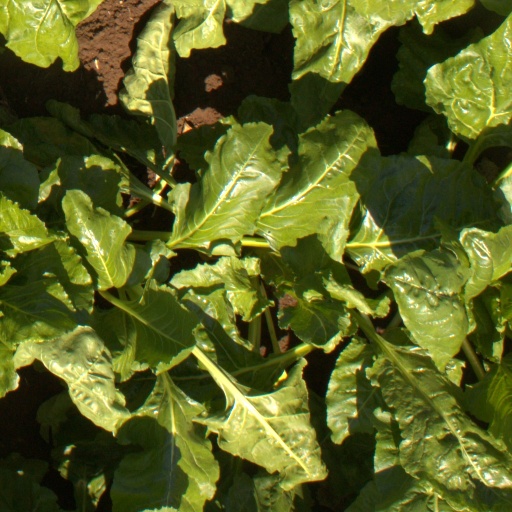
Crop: sugar beet